Jerusalem (play)

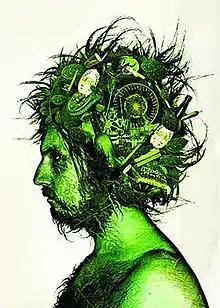
Cover art from the 2009 Royal Court Theatre book

Jerusalem (2009) is a play by Jez Butterworth; it opened in the Jerwood Theatre of the Royal Court Theatre in London. The production starred Mark Rylance as Johnny "Rooster" Byron and Mackenzie Crook as Ginger. After receiving rave reviews, its run was extended. In January 2010 it was transferred to the Apollo Theatre; it played on Broadway in the summer of 2011.